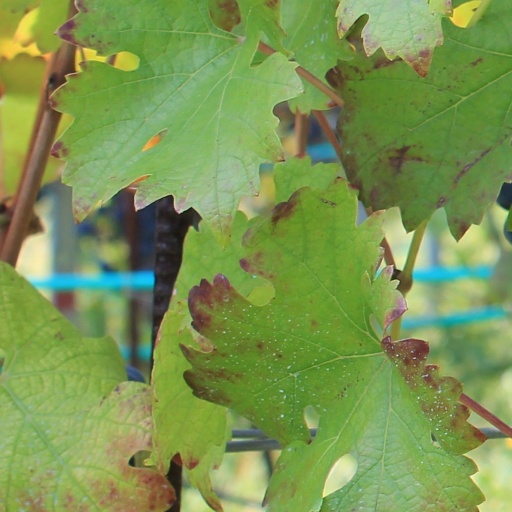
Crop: grape